1922 Michigan Wolverines football team

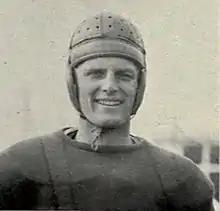
Team captain Paul Goebel

Michigan won, 19–0, in a game that "The New York Times" wrote had "crowned the greatest day in mid Western football history." Harry Kipke and Paul Goebel were the stars of the game, scoring all 19 points for Michigan – two touchdowns and a field goal by Kipke and a field goal and an extra point by Goebel. Both also played important roles in smothering Ohio State's vaunted passing game. Ohio State attempted 20 passes, 10 of which were incomplete and three of which were intercepted. Kipke intercepted two passes, and his first touchdown came on a 45-yard interception return. "The New York Times" wrote that "[t]he fleet, agile Kipke intercepted passes and tore through Ohio's scattered defense for long gains." Dick Meade, sports editor of "The Toledo News-Bee", wrote that Yost had "his great ace in the hole, the brilliant Kipke, who booted for distance and accuracy, who ran like the wind and who was a marvel of efficiency in sensing pass plays and breaking them up."